Gilbert's Cabin

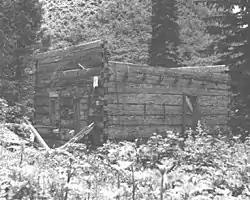
Gilbert's Cabin in the 1950s

Gilbert's Cabin is in North Cascades National Park, in the U.S. state of Washington. Constructed by a private citizen named Gilbert Landre, the cabin was intended as a private residence and is located at the site where Landre may have built an earlier cabin in 1888. The cabin is and was constructed from hand-hewn planks in thickness. Uniquely, the cabin walls are held together with dovetail joints at the corners. Gilbert's Cabin is the only building in North Cascades National Park constructed in such a manner. Gilbert's Cabin was placed on the National Register of Historic Places in 1989.